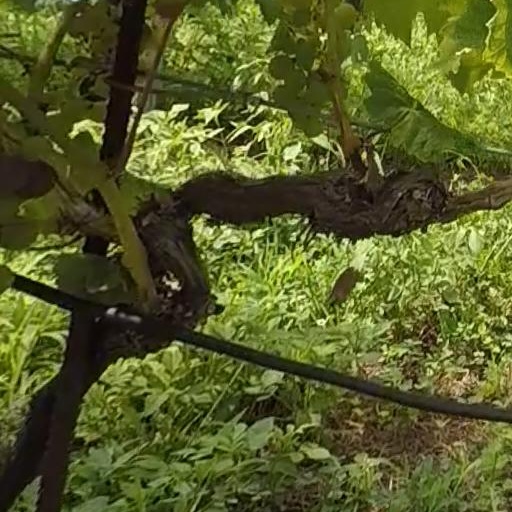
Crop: grape